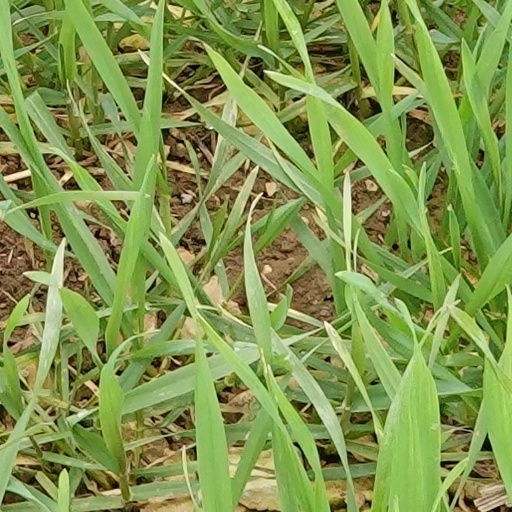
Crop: wheat